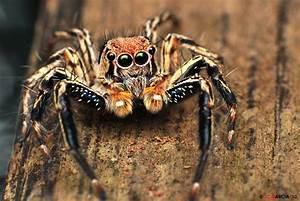
spider